Leland D. Melvin

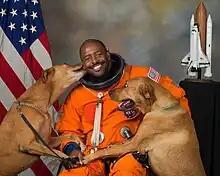

Since retiring from NASA, Leland has given several STEM lectures of his experience in space to a wide range of audiences, as well as his football career in the NFL. During his NASA career, while he was doing an underwater training, he sustained and partially recovered from a serious ear injury where his doctors stated the possibility of him being deaf, a malady which affects his left ear. Melvin has published two books; "Chasing Space: An Astronaut's Story of Grit, Grace, and Second Chances" and "Chasing Space: Young Reader's Edition", both published in 2017.